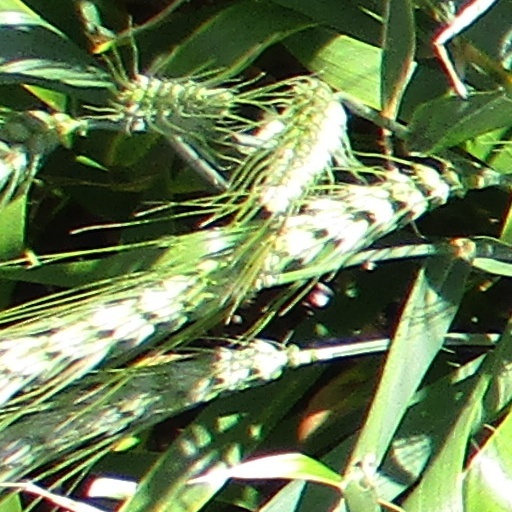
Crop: wheat